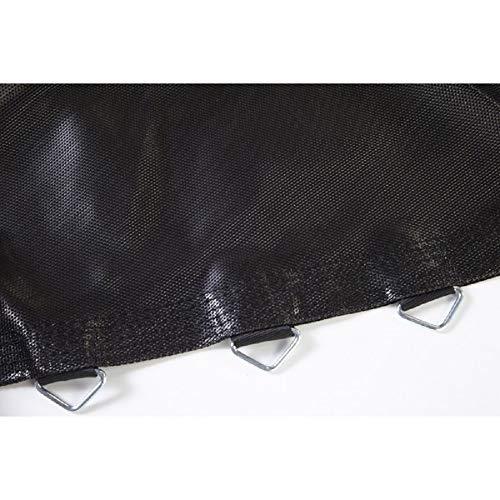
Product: Jumping Surface for 14' Trampolines with 72 V-Rings for 7" Springs (Springs Not Included)
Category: Sports & Outdoors | Sports & Fitness | Leisure Sports & Game Room | Trampolines & Accessories | Parts & Accessories | Mats
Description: Compatible with Bounce Pro, Sports Power, JumpKing Brand Trampolines.
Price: $72.88
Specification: Product Dimensions:         11 x 20 x 25 inches ; 11 pounds    |Shipping Weight: 11.8 pounds (View shipping rates and policies)|ASIN: B0018BC9R2|Item model number: BED1472-7|    #87    in Trampoline Mats